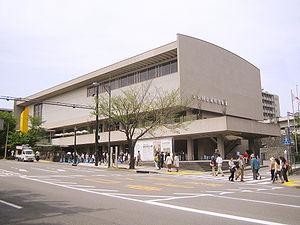
Cette liste présente les musées et les galeries d'art situés à Tokyo.
Le musée national d'Art moderne de Tokyo se situe dans l'arrondissement de Chiyoda de la ville. Il a été inauguré en 1952.